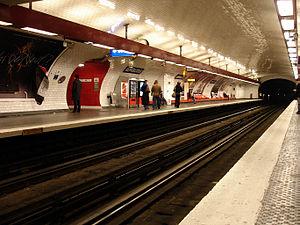
Métro de Paris (France) - ligne 11 - Station République -
La ligne 11 du métro de Paris est l'une des seize lignes du réseau métropolitain de Paris. Elle relie le centre de la capitale à la proche banlieue nord-est depuis la station Châtelet jusqu'à Mairie des Lilas, en Seine-Saint-Denis. Cette ligne est l'une des dernières à avoir été mise en service en 1935 ; elle est alors destinée à remplacer le tramway funiculaire de Belleville, disparu en 1924.
République est une station des lignes 3, 5, 8, 9 et 11 du métro de Paris. Elle se situe sous la place de la République, à la limite des 3ᵉ, 10ᵉ et 11ᵉ arrondissements de Paris.